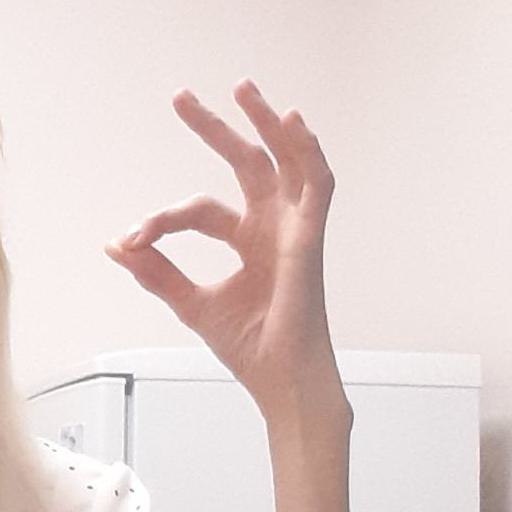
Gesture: ok